Gabriel Laub

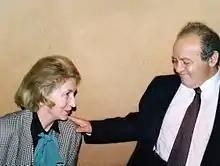
Gabriel Laub with Rosemarie Fiedler-Winter

Laub grew up in Kraków. Due to his Jewish heritage, he fled with his parents during the invasion of Poland in 1939. They fled to the Soviet Union but were interned for sixteen months in what is now Uzbekistan. After World War II, he moved to Prague where he studied journalism and worked as an editor and writer until 1968. Following the defeat of the Prague Spring reforms, he fled to Hamburg. There he published his collections of aphorisms in German.